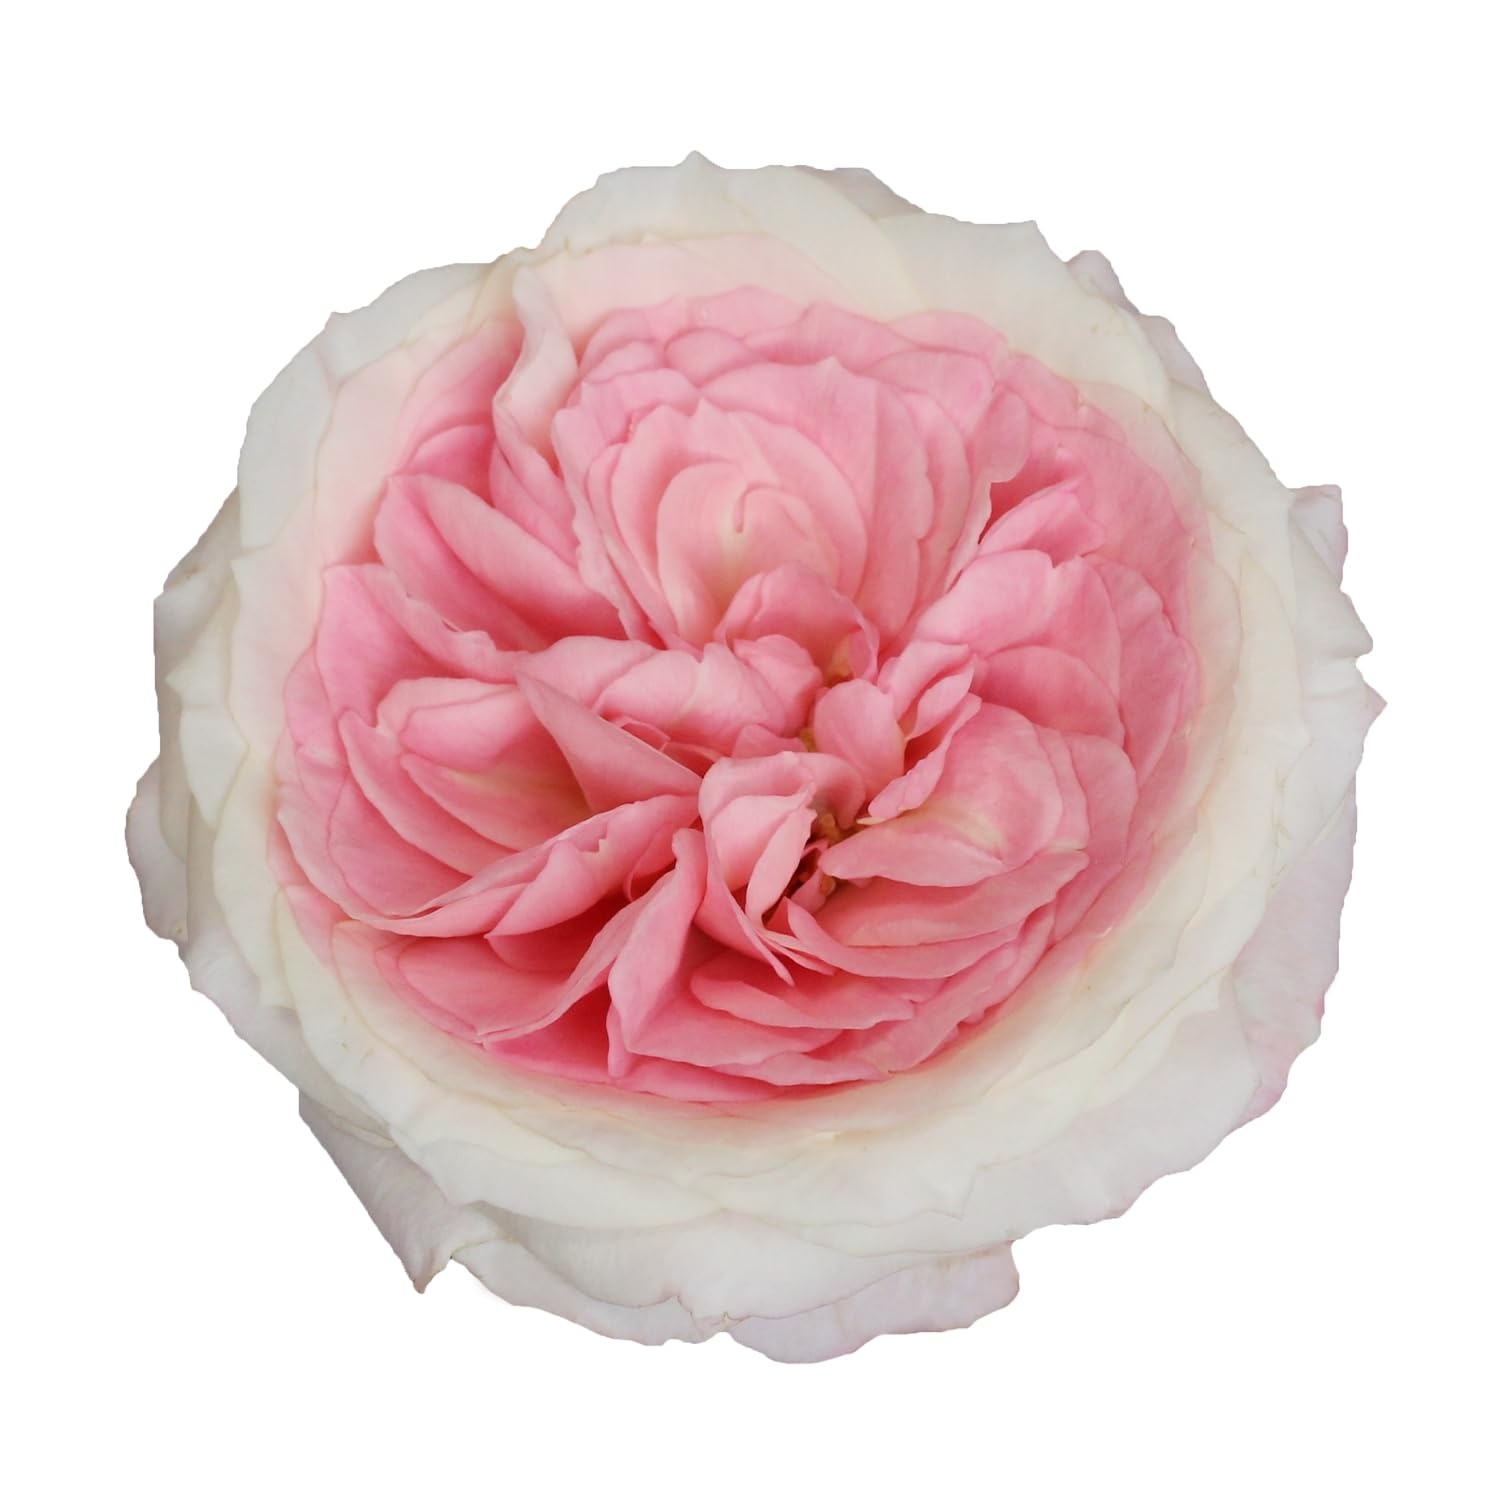
Item Name: Bloomingmore | Fresh Cut Flowers | Garden Roses, Mayra's Bridal | 36 Stems - 20 in | Home, Office, Wedding Decor, DIY, Party Event, Housewarming, Teacher and Engagement
Bullet Point 1: BLOOM SELECTIONS: Box contains 36 stems. 12 stems per bunch.
Bullet Point 2: STEM LENGTH: 40 cm/16 in
Bullet Point 3: BLOOM SIZE: 5 cm​/2 in
Bullet Point 4: CARE AND HANDLING - Before your flowers ship, they are prepared with proper hydration methods. To ensure your flowers thrive, simply follow these care steps upon arrival: remove your bouquet from its wrap and place them in a vase filled with fresh luke warm water.
Bullet Point 5: DELIVER AT YOUR CONVENIENCE: Place your orders any day, by 2 PM EST to receive your items in 6 days.
Bullet Point 6: SATISFACTION GUARANTEED: We stand behind the quality of our products. If you're not completely satisfied, contact us for a refund or replacement. Digital pictures required.
Product Description: These stunning premium-quality garden roses arrange beautifully with any flower to give that extra touch of elegance. Use with hydrangeas, mini callas, fillers and greens to create a charming centerpiece or arrange them alone for a simple modern and romantic feel.<br><br>✅ Note. Please allow for small discrepancies in the color hue due differences in monitor resolution and subtle climatic changes during growing season.<br><br>✅ The box will include care instructions to help make the flowers long lasting. Before your flowers ship, they are prepared with proper hydration methods. If your flowers appear sleepy and thirsty, it is normal.
Value: nan
Unit: None

Price: 98.98